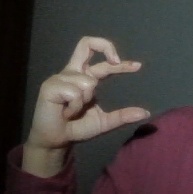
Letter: thal